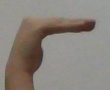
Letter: haa